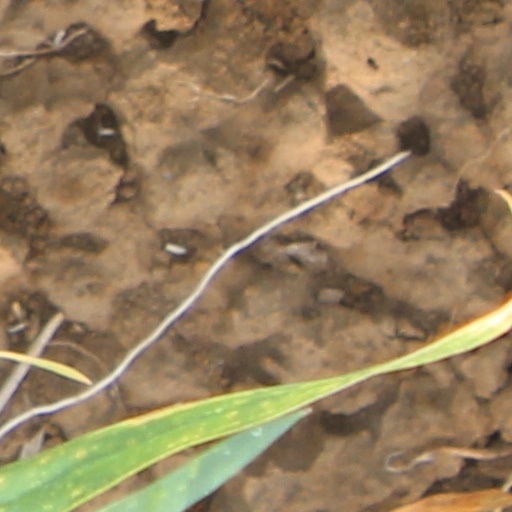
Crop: wheat